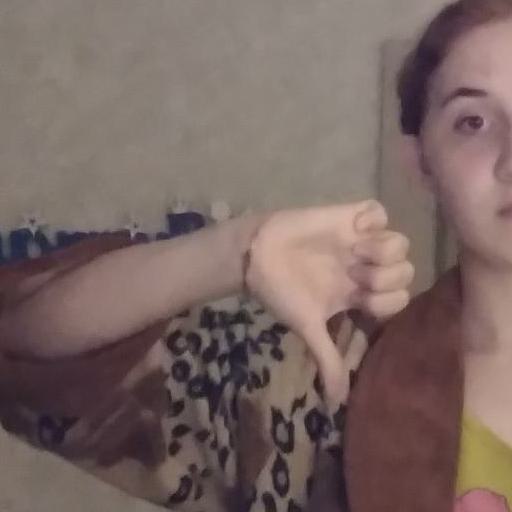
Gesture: dislike